Victoria Wood: As Seen on TV

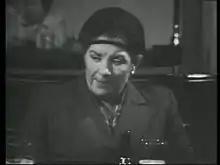
Victoria Wood as Ena Sharples in a parody of 1960s-era "Coronation Street"

The show featured many, often acclaimed, one-off sketches, like "Waitress" (popularly known as "Two Soups"), where Julie Walters plays an elderly deaf waitress who takes an incredibly long time to take an order for two bowls of soup. In 2004, British television network Channel 4 (in a poll conducted on its website) awarded it "27th Best Comedy Sketch Of All Time". Walters said "she [Wood] knows I like playing old women. Why? Because I am one! I love the shape of them."